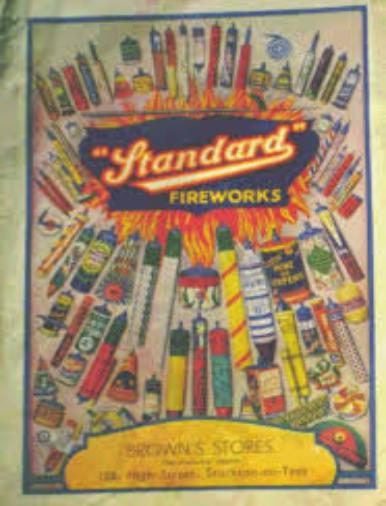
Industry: Leisure